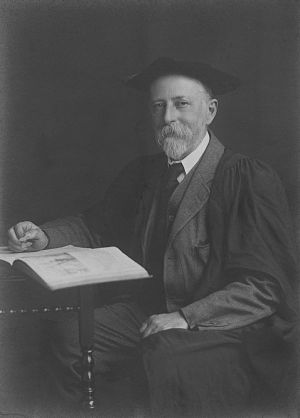
Edwin Cannan
Edwin Cannan var en engelsk socialøkonom.